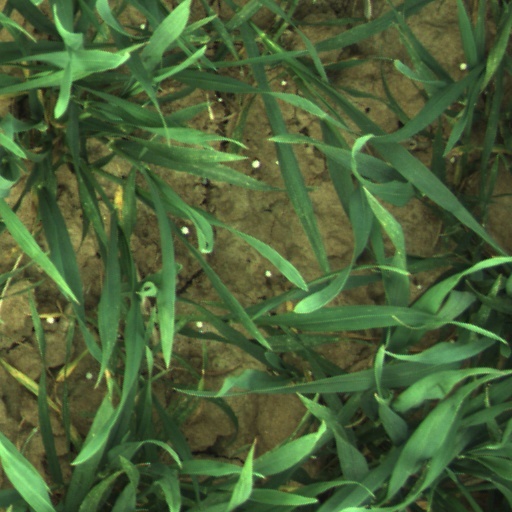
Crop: wheat